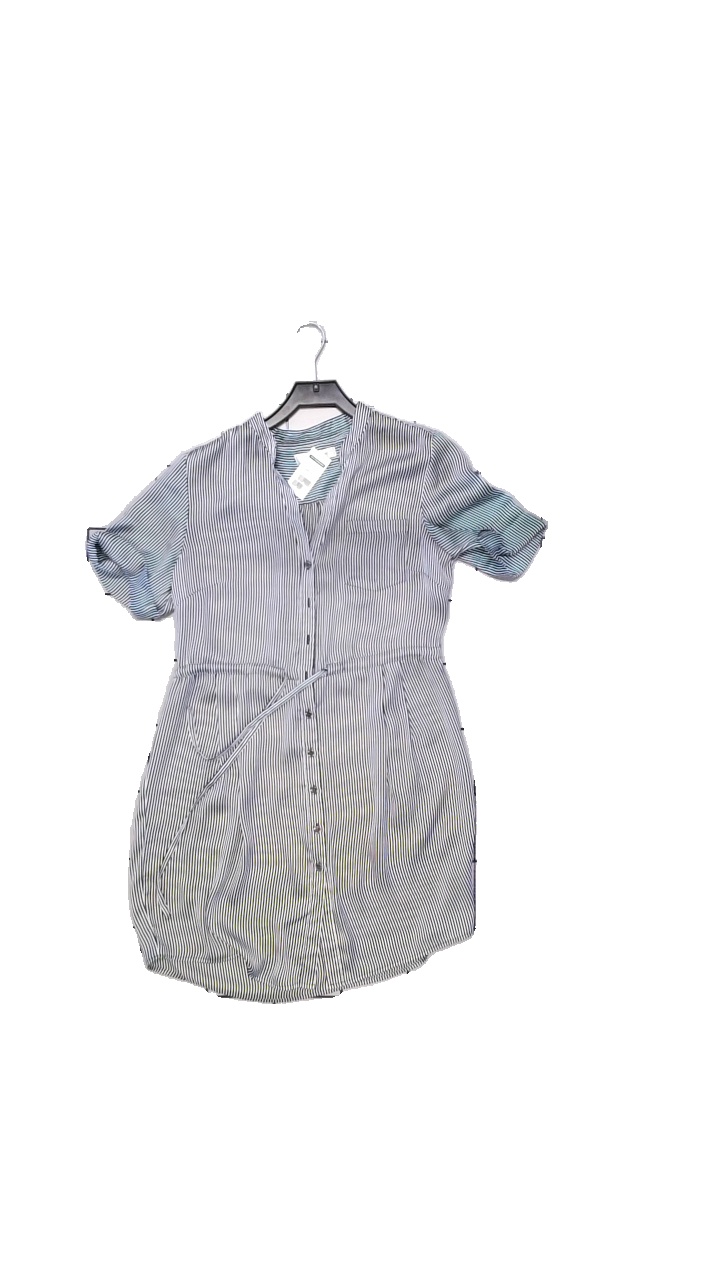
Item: Blouse (Ladies)
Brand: Stockhlm
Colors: Black, White
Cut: Loose, Regular
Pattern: Striped
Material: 100% polyester
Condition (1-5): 5
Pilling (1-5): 4
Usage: Reuse
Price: >400